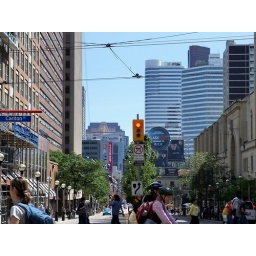
Buildings, signs and street scene on Yonge Street in downtown Toronto, Ontario. Looking south at Carlton Street in August 2008.